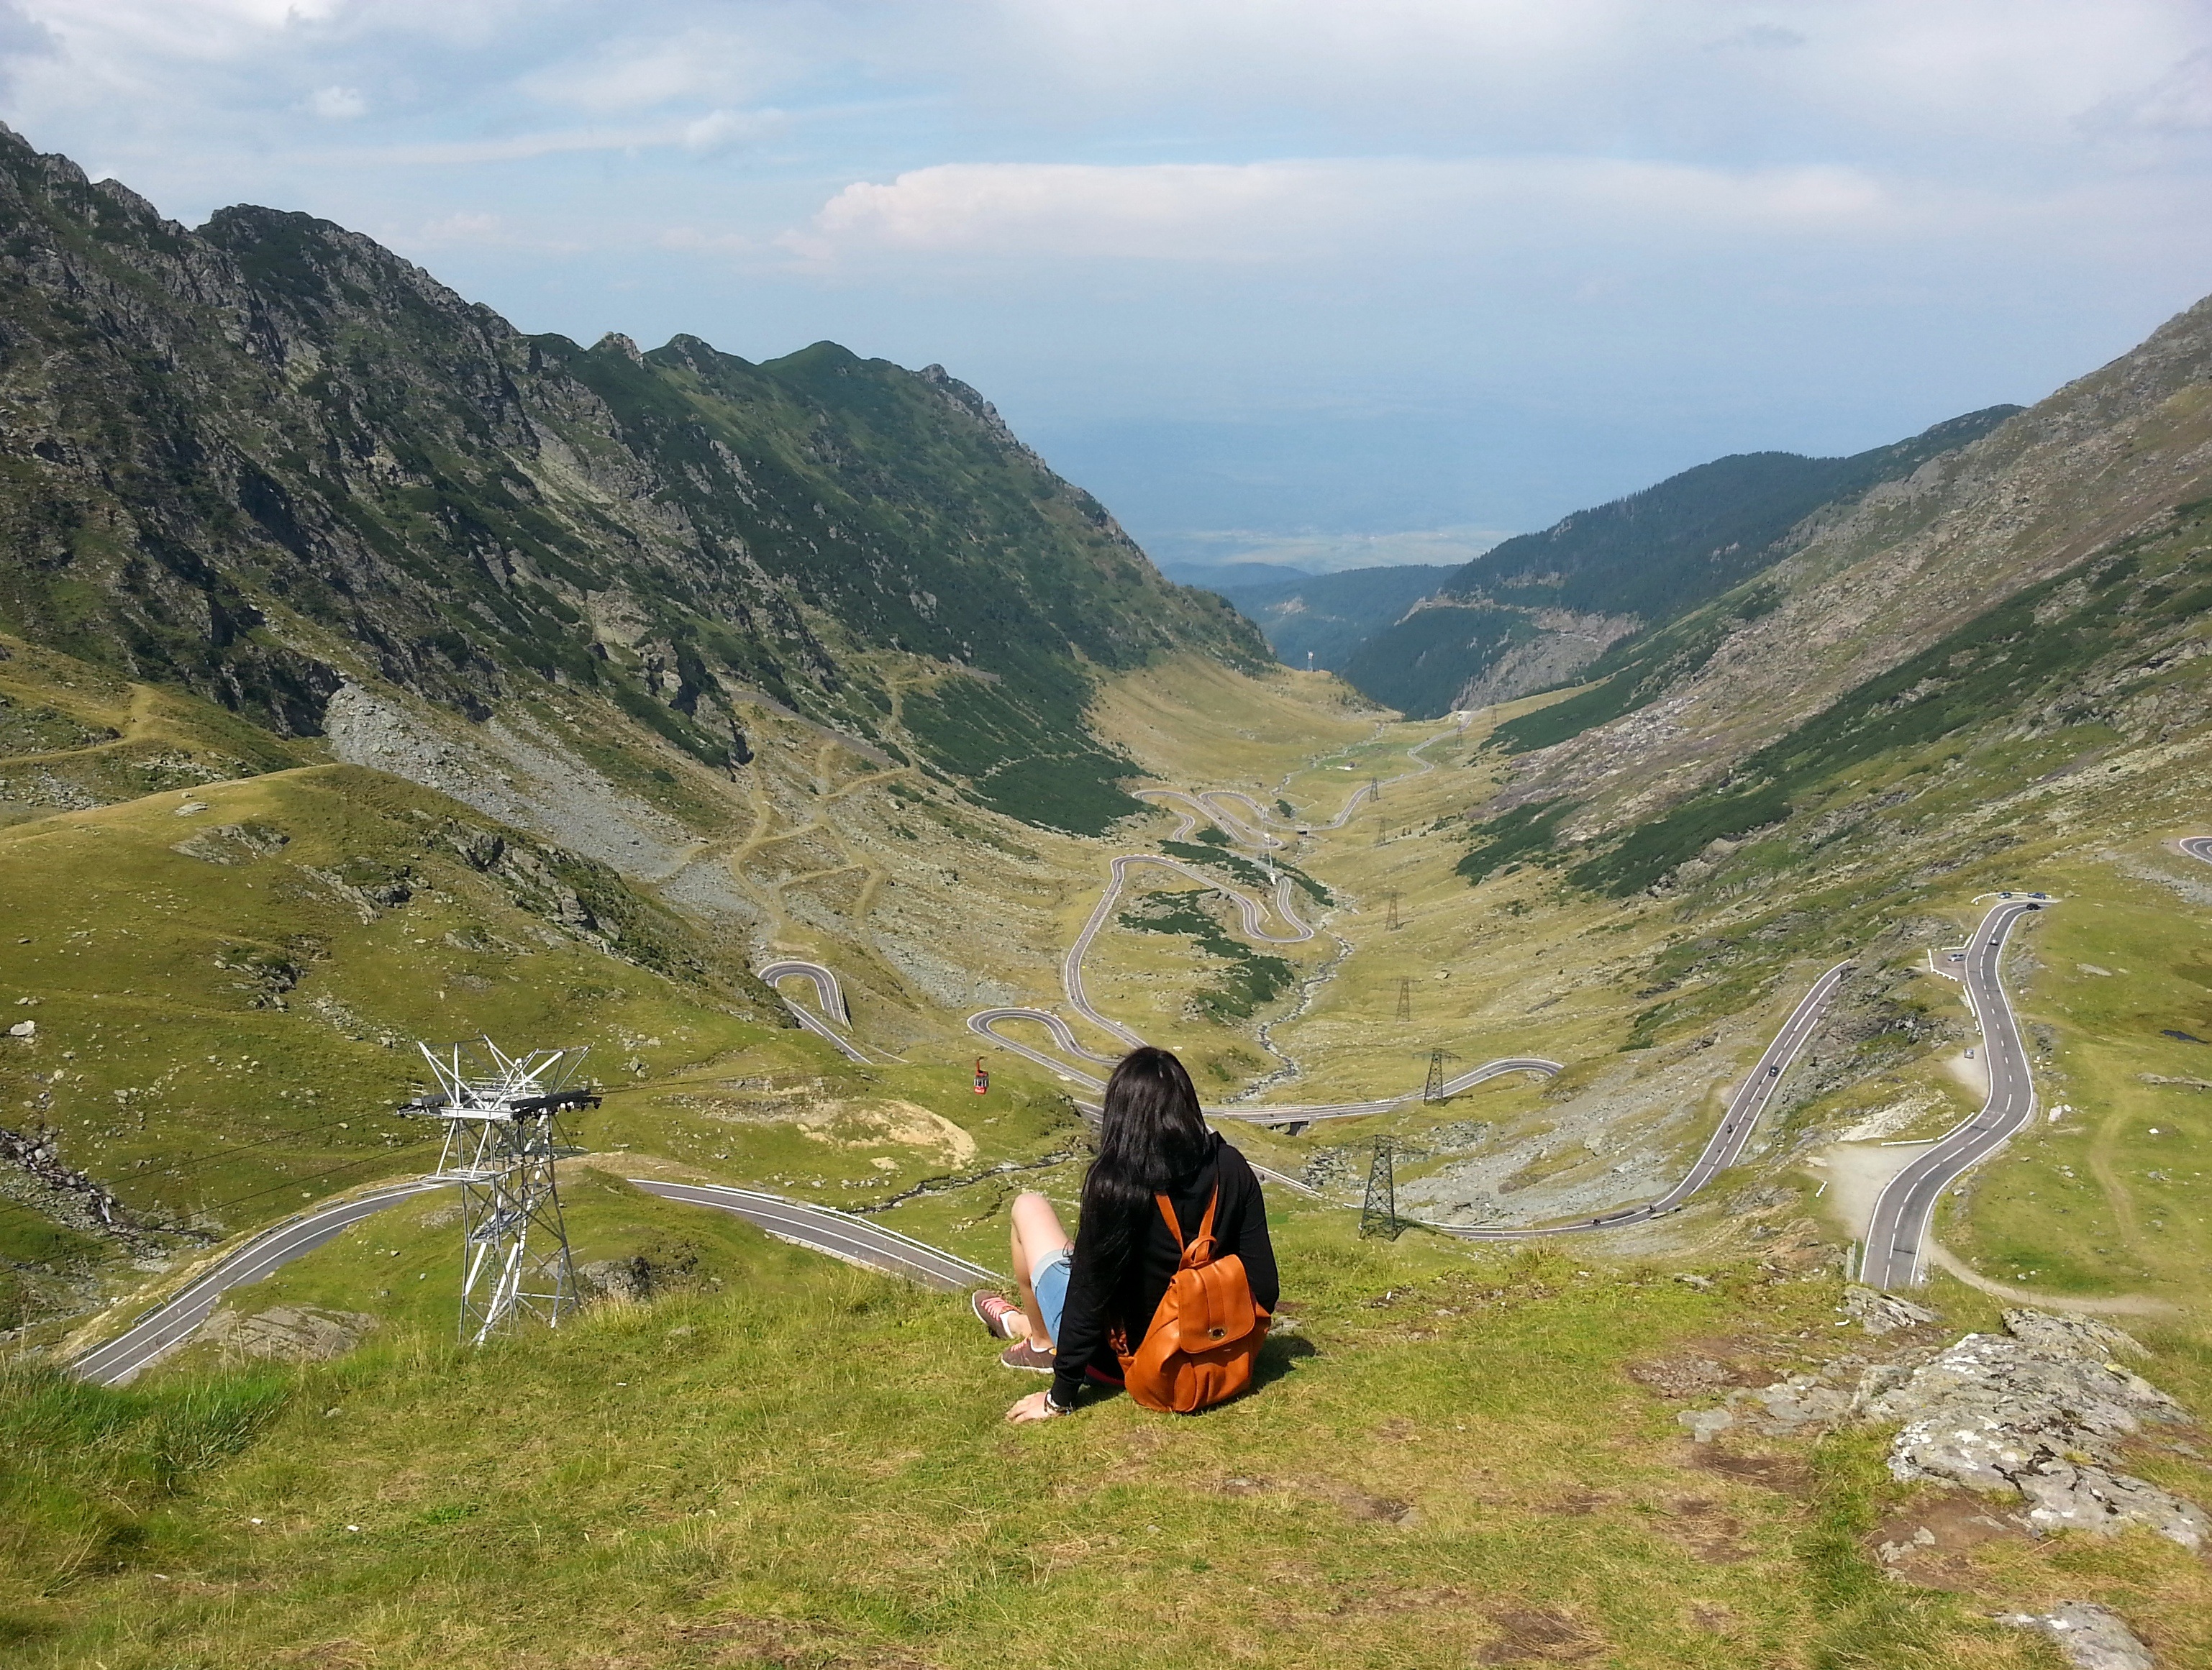
nature, outdoor, wilderness, walking, mountain, girl, woman, hiking, trail, meadow, hill, adventure, alone, valley, mountain range, tourist, relax, extreme sport, lady, ridge, sports, alps, backpacking, plateau, fell, mountain pass, mountainous landforms